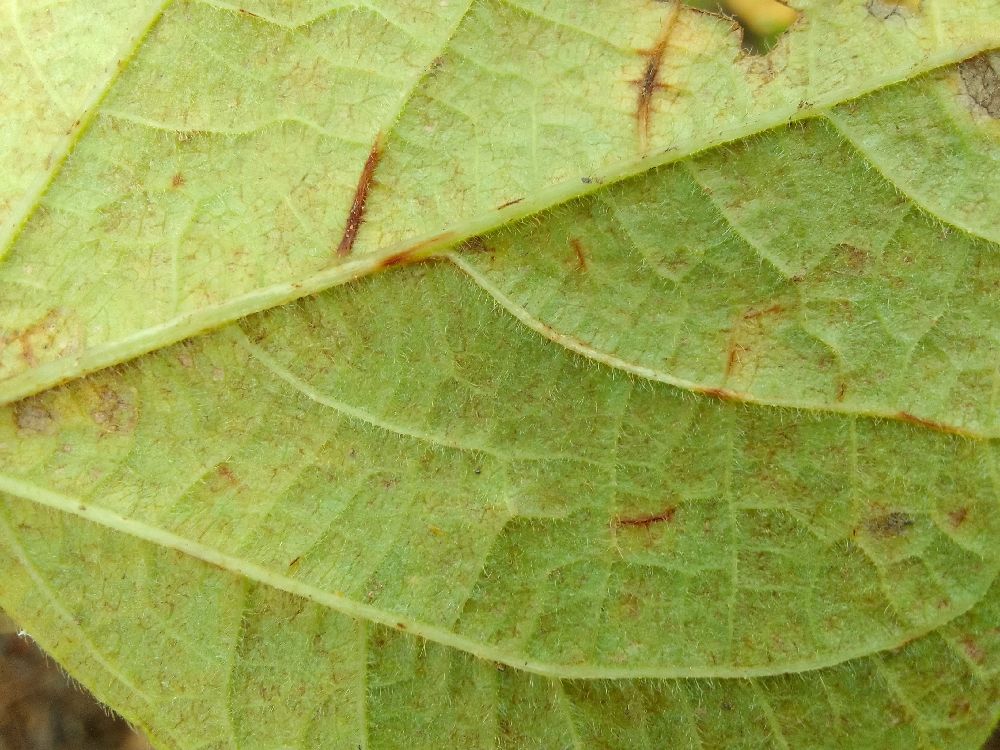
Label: anthracnose